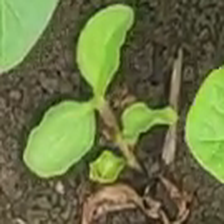
Weed species: Kena_(Commplina_benghalensio)